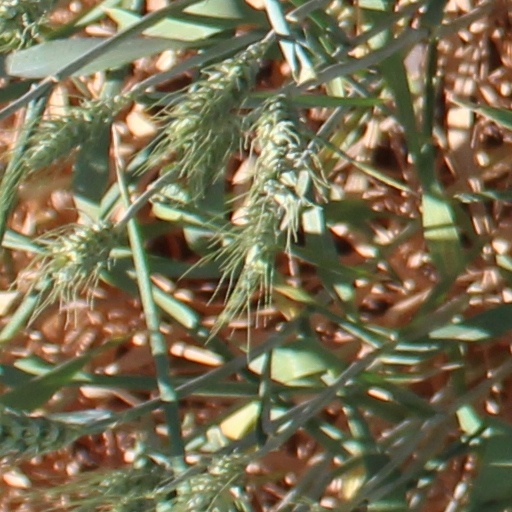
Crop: wheat